SS France (1960)

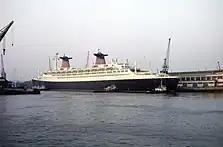
SS "France"

"France's" maiden voyage from Le Havre to New York via Southampton, took place on 3 February 1962, with many of France's film stars and aristocracy aboard.